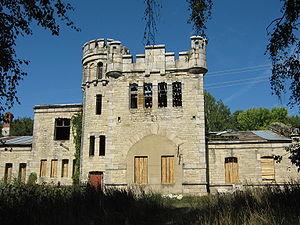
Le château de Borki est un château en ruines néogothique qui se trouve dans l'oblast de Lipetsk en Russie, dans le village du même nom. Il appartenait, avant la révolution, au grand-duc André Vladimirovitch de Russie.